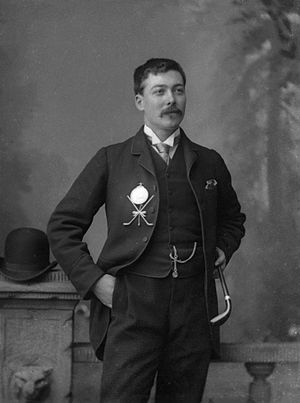
Jamie Anderson
Jamie Anderson, ca. 1875.
"James ""Jamie"" Anderson var en skotsk professionel golfspiller, som tre gange i træk vandt The Open Championship – i 1877 på Musselburgh Links, i 1878 i Prestwick Golf Club og i 1879 på St Andrews Links.